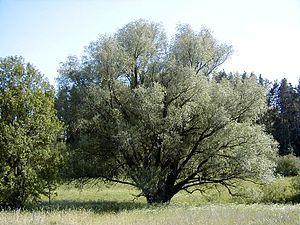
Ape est une ville de Lettonie, située dans la région de Vidzeme, à la frontière estonienne, à 177 km au nord-est de Riga sur la rivière Vaidava. Elle a été fondée en 1420 et obtint le statut de ville en 1928. Jusqu'à la réforme territoriale du 2009, la commune faisait partie du district de Alūksne. Aujourd'hui, c'est le centre administratif de Apes novads. Les principales activités économiques sont le travail du bois et l'industrie agroalimentaire.